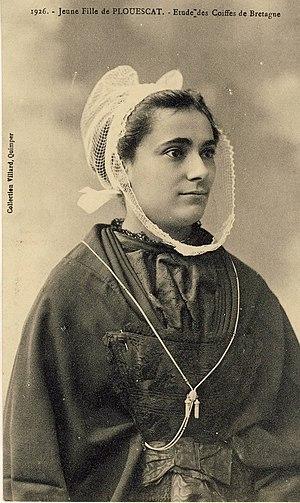
Jeune fille de Plouescat en coiffe traditionnelle (carte postale Villard)
Plouescat [pluɛskat] est une commune française de Bretagne, située sur le littoral nord du département du Finistère. Le gentilé est Plouescatais, Plouescataise. La ville se situe à l'ouest du Léon. C'est aussi une station balnéaire réputée dans la région, qui attire de nombreux touristes.